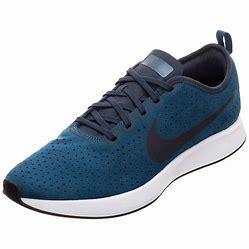
Brand: Nike
Model: Dualtone Racer